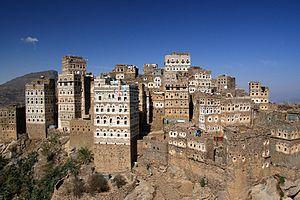
Le Yémen, en forme longue la république du Yémen, est un pays arabe situé à la pointe sud-ouest de la péninsule d'Arabie. Il possède une frontière terrestre avec l’Arabie saoudite au nord et avec Oman au nord-est, et une frontière maritime avec Djibouti et l'Érythrée à l'Ouest et la Somalie au Sud. Il présente une importante façade maritime sur le golfe d'Aden, une moindre sur la mer Rouge, et contrôle avec Djibouti le détroit de Bab-el-Mandeb qui mène vers le canal de Suez. Sa capitale, Sanaa, se situe dans l'ouest du pays, et son principal port est Aden.